Macrostomum lignano

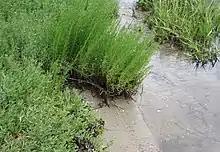
The moist sand above the water mark is excellent "M. lignano" habitat

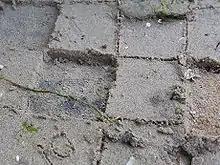
Sampling of moist sand with "M. lignano"

"Macrostomum lignano" lives interstitially in sandy habitats, at the intertidal or upper-intertidal zone, usually in the upper 5–10 mm. It only needs a little humidity in the sand to survive, but it can also be found underwater during high tide. It favours protected areas with no or very low wave exposure like tidal lagoons. "M. lignano" feeds primarily on diatoms, but it has been observed to eat small invertebrates and, occasionally, eggs (even conspecific, and sometimes its own). "M. lignano" can often be found with other turbellarians, gastrotrichs, nematodes, and numerous groups of crustaceans like copepods.